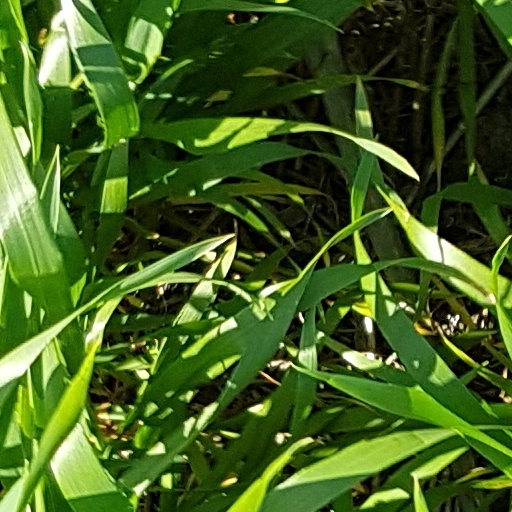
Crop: wheat